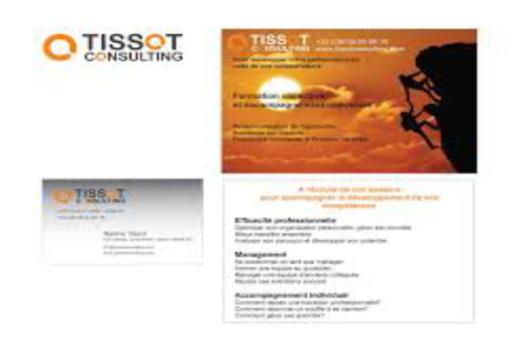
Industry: Clothes